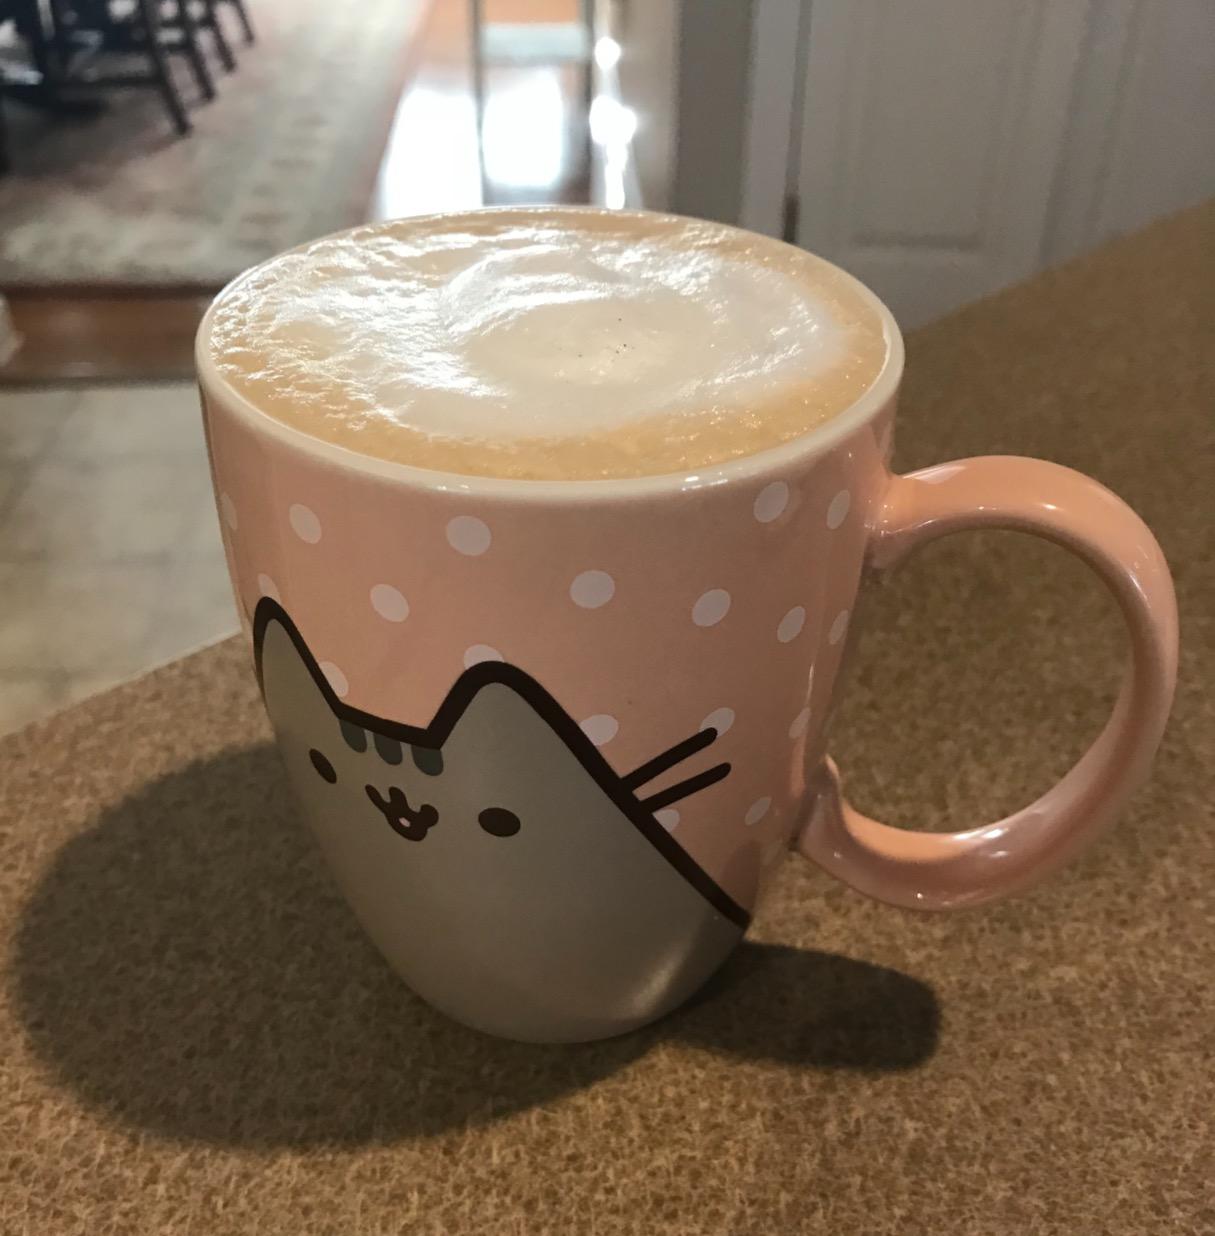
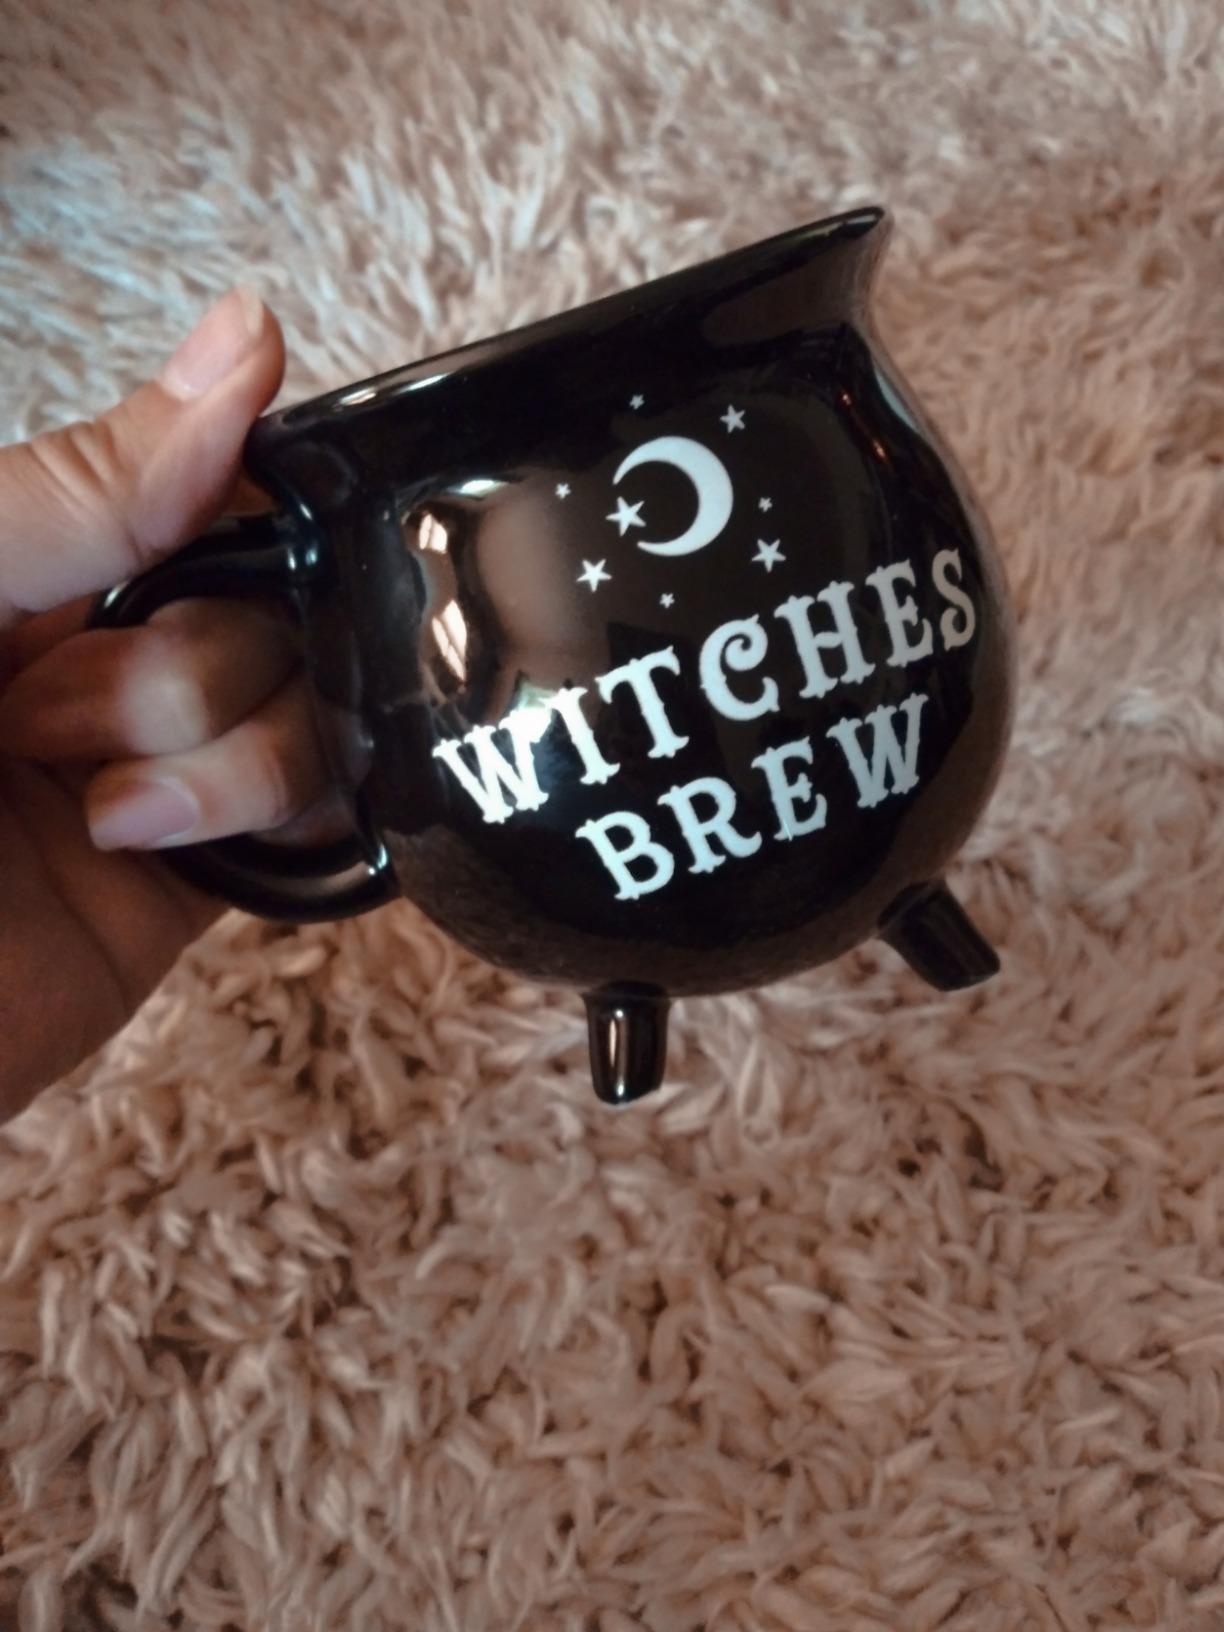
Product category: items_mug
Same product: no